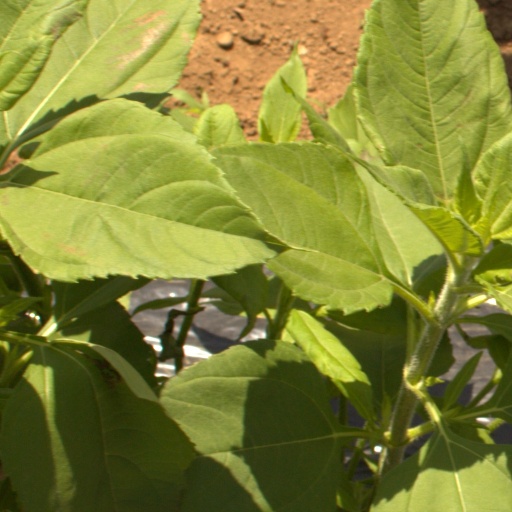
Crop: Jerusalem artichoke